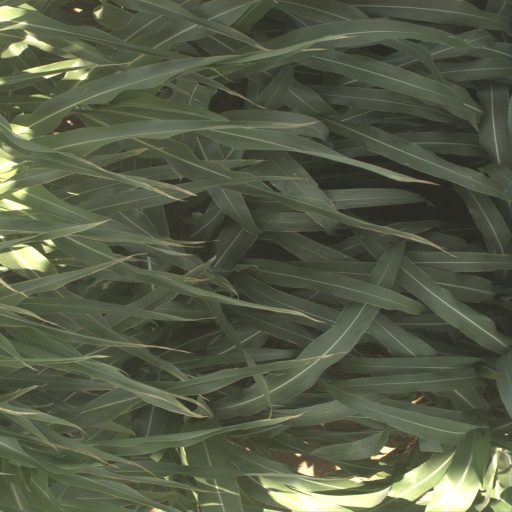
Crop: sorghum